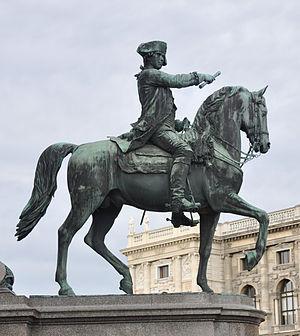
Autriche, Vienne, Maria-Theresien-Denkmal von Kaspar von Zumbusch (1874–1888), Ernst Gideon von Laudon